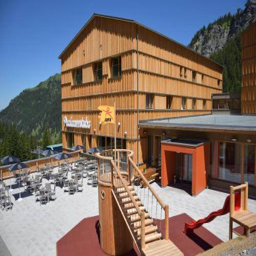
malbun ski resort lichtenstein